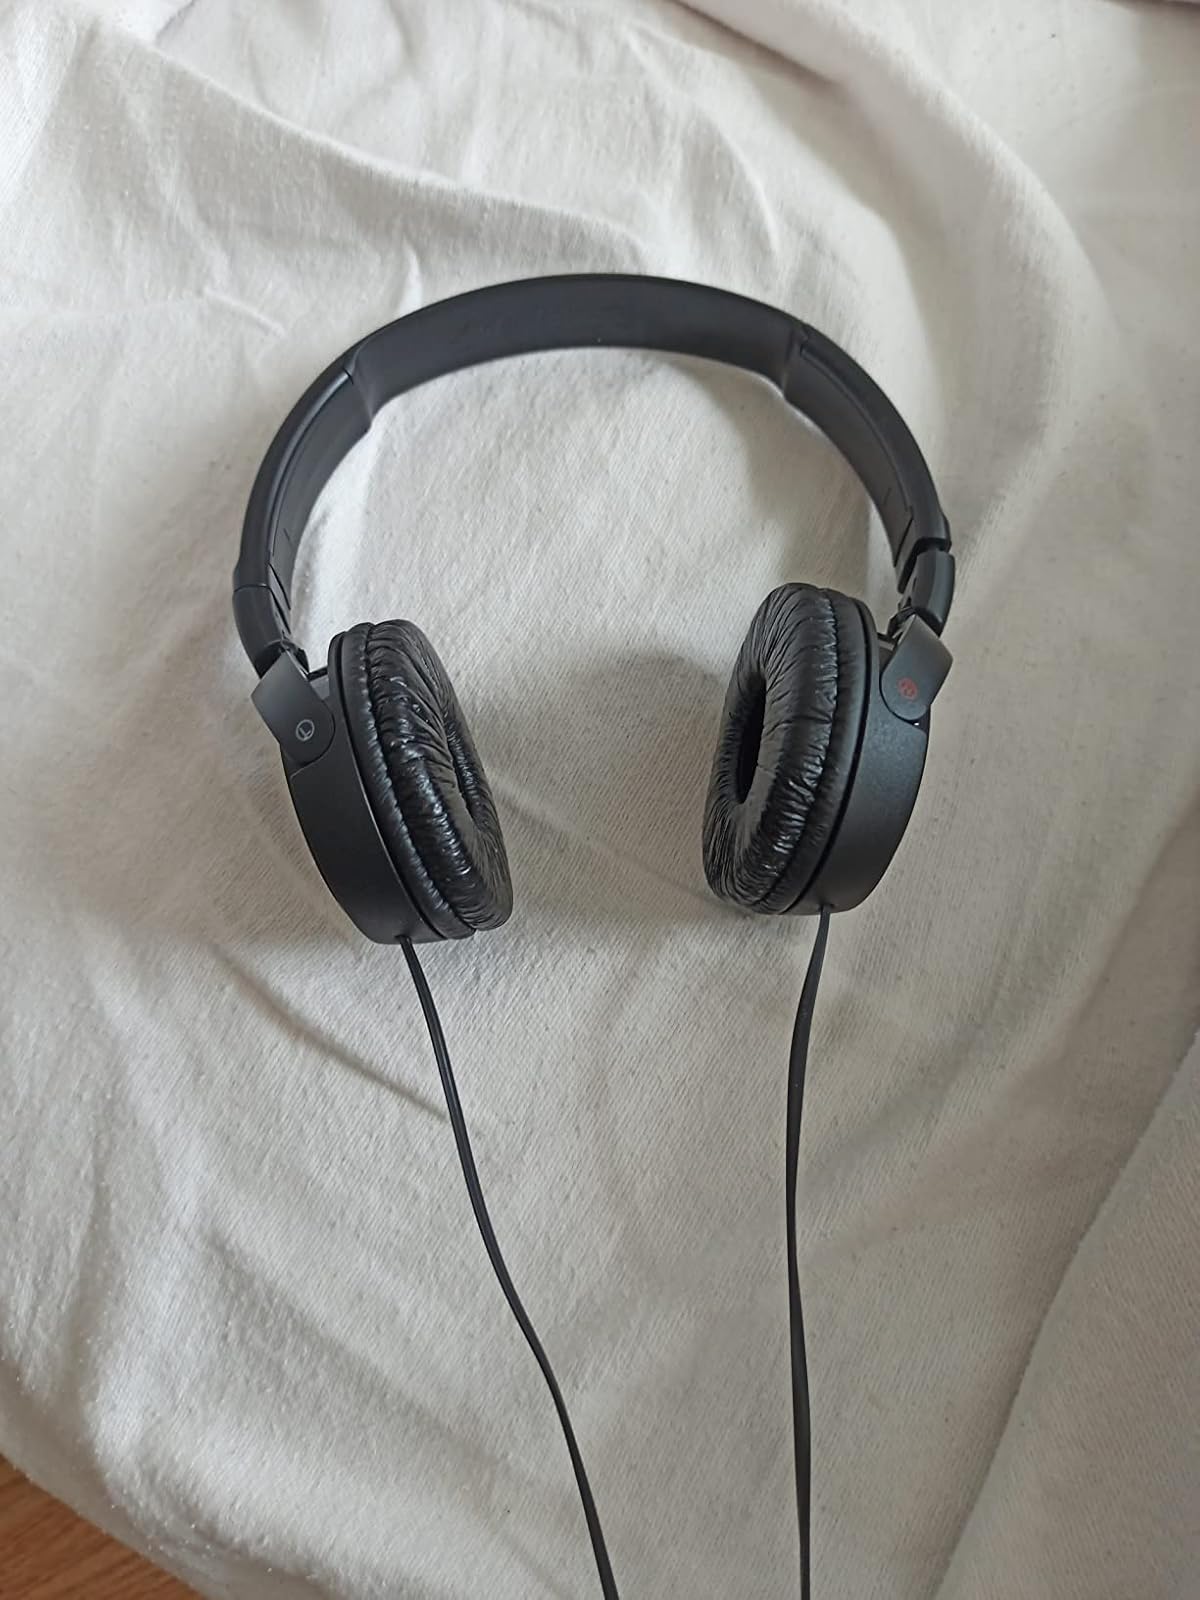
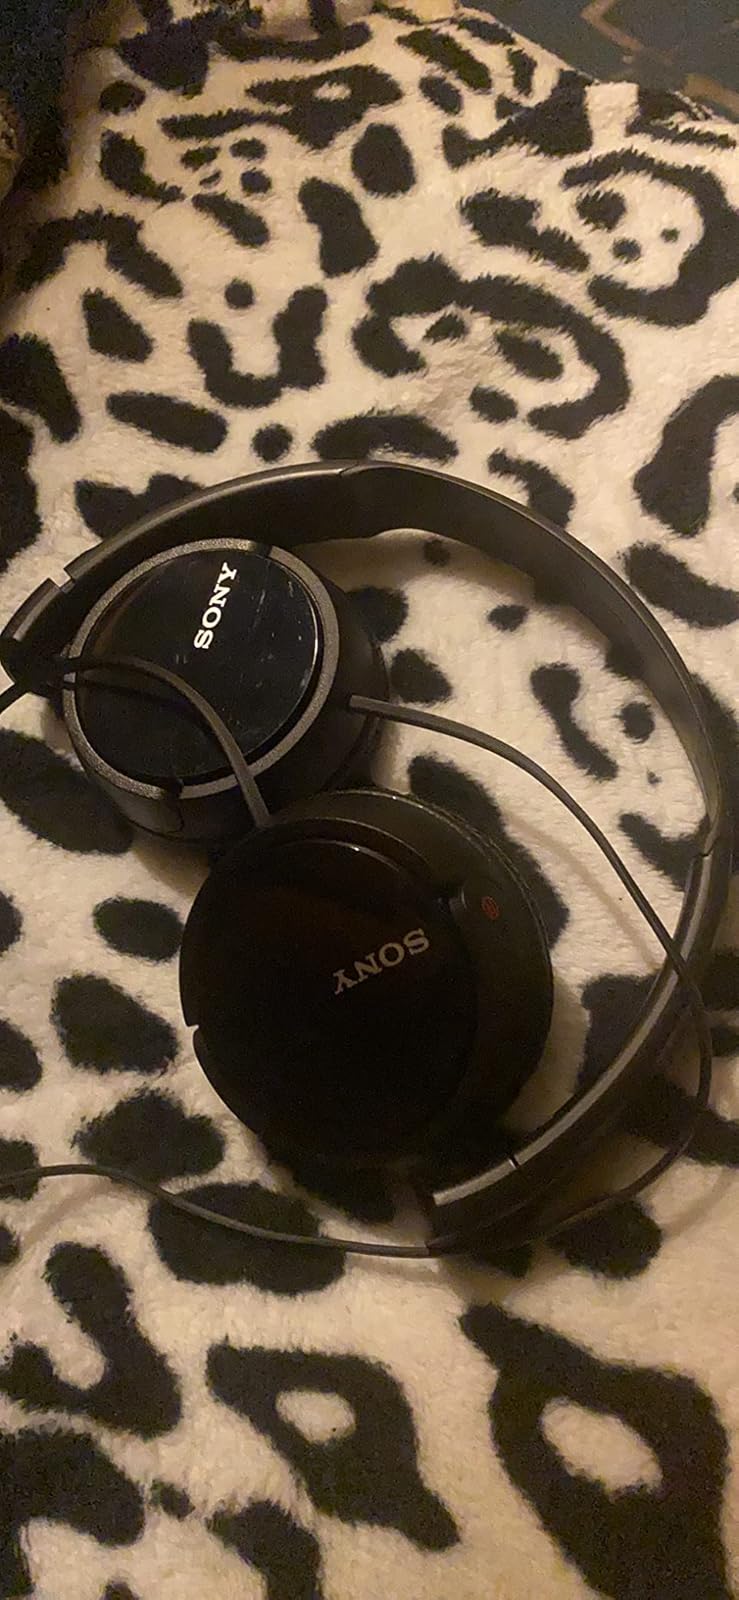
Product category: headphones
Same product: yes